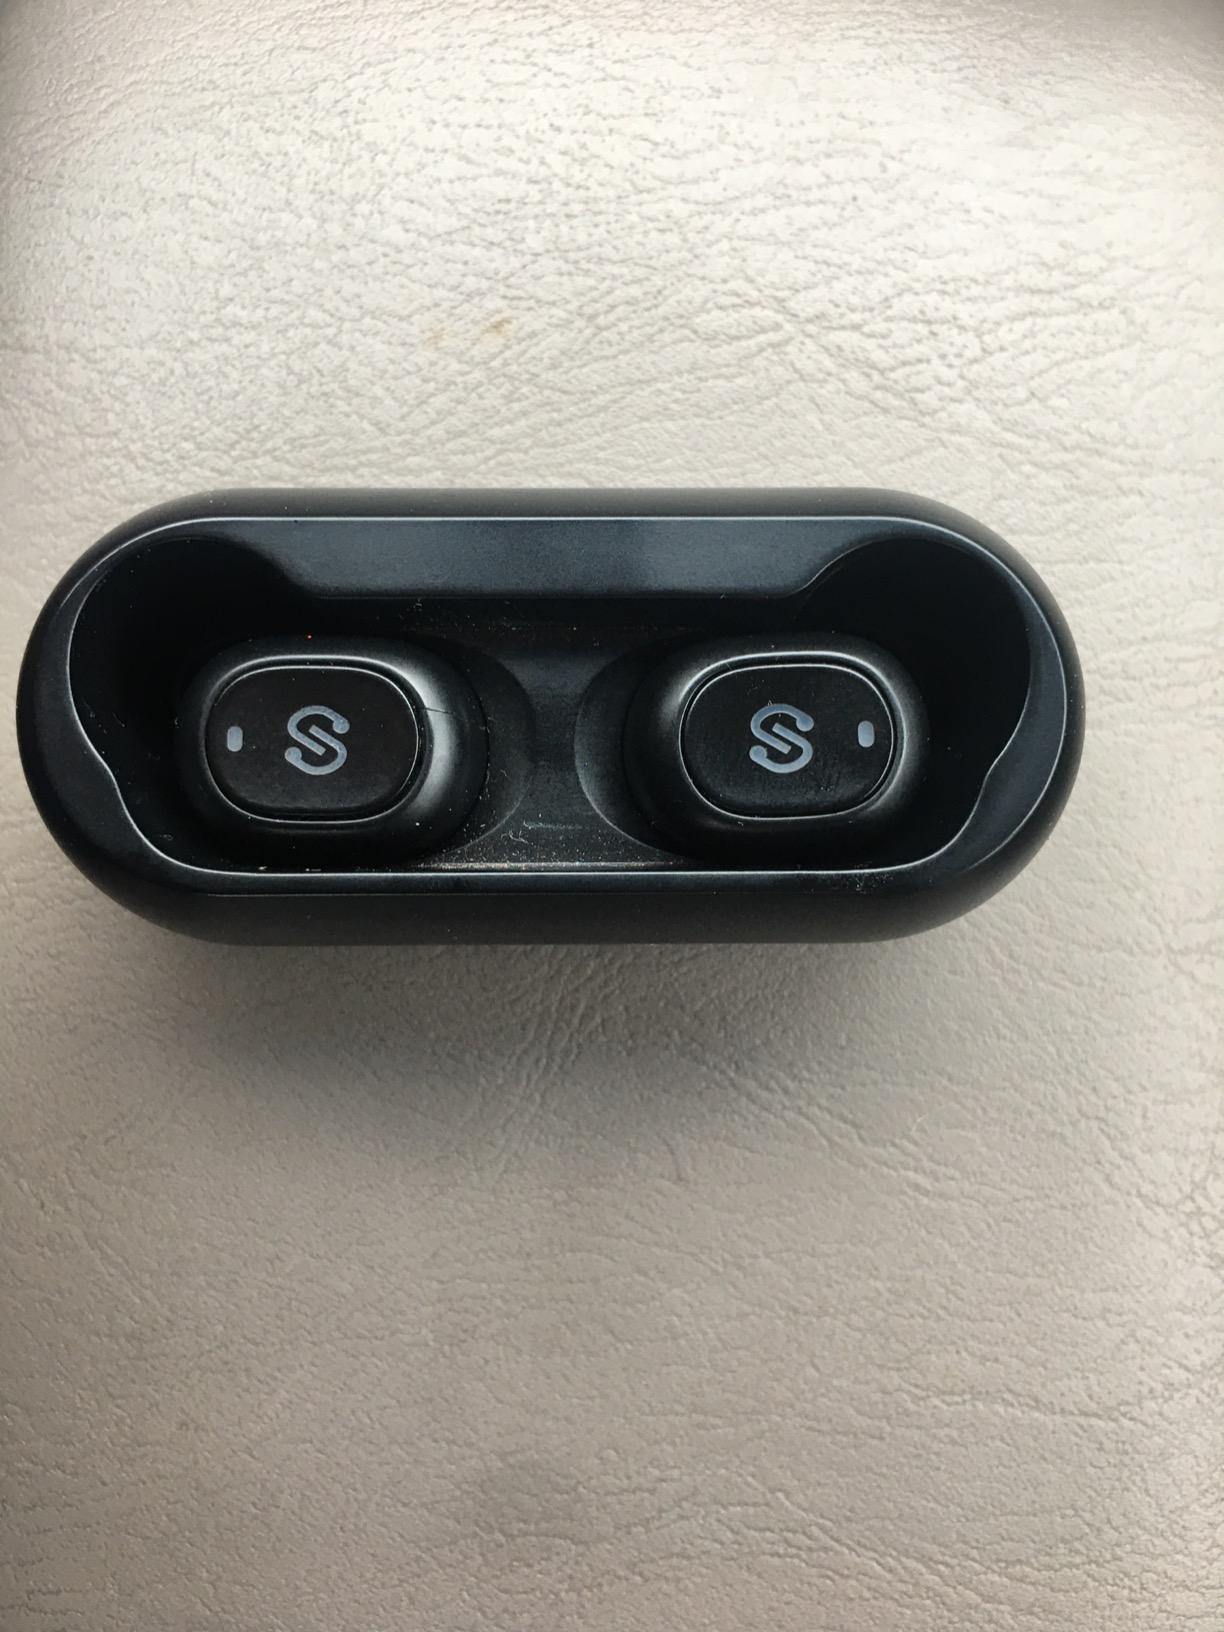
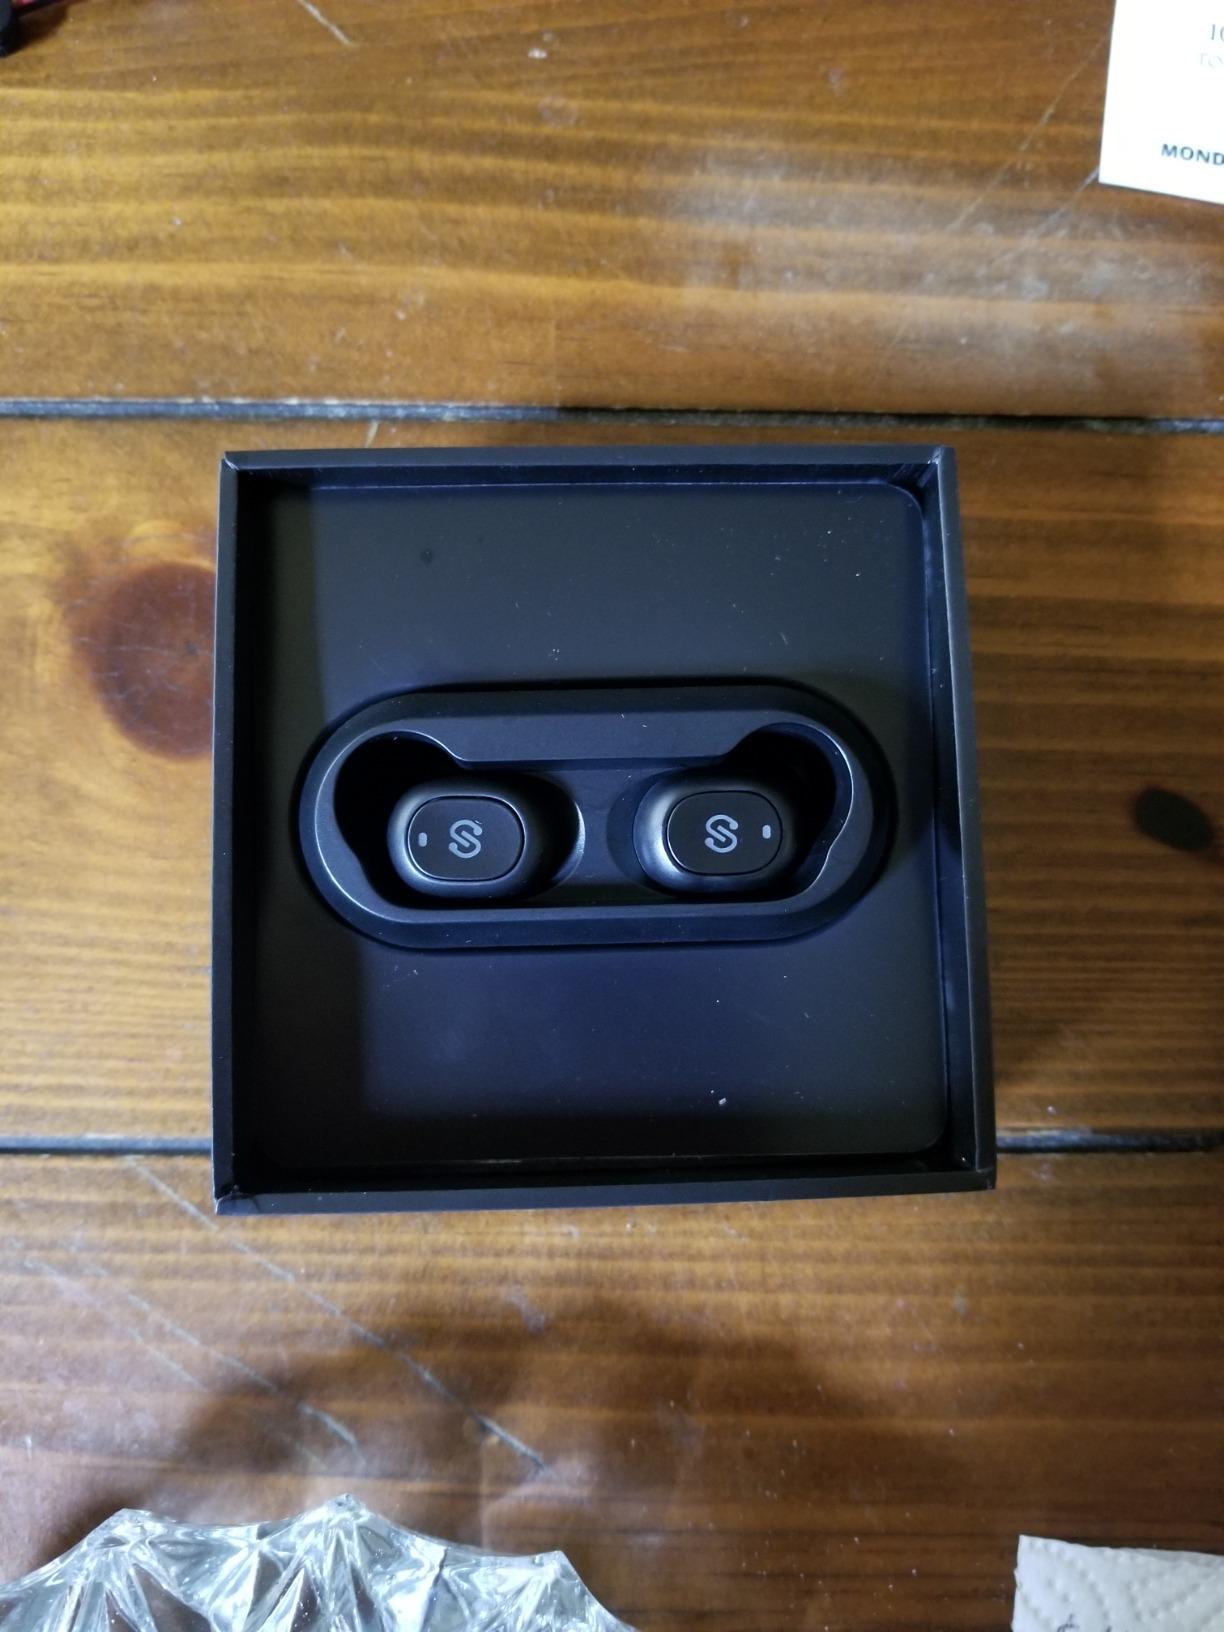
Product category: earbuds
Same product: yes